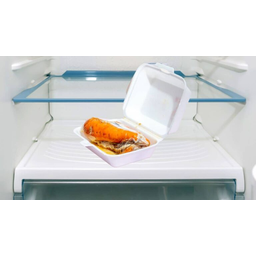
Label: paper